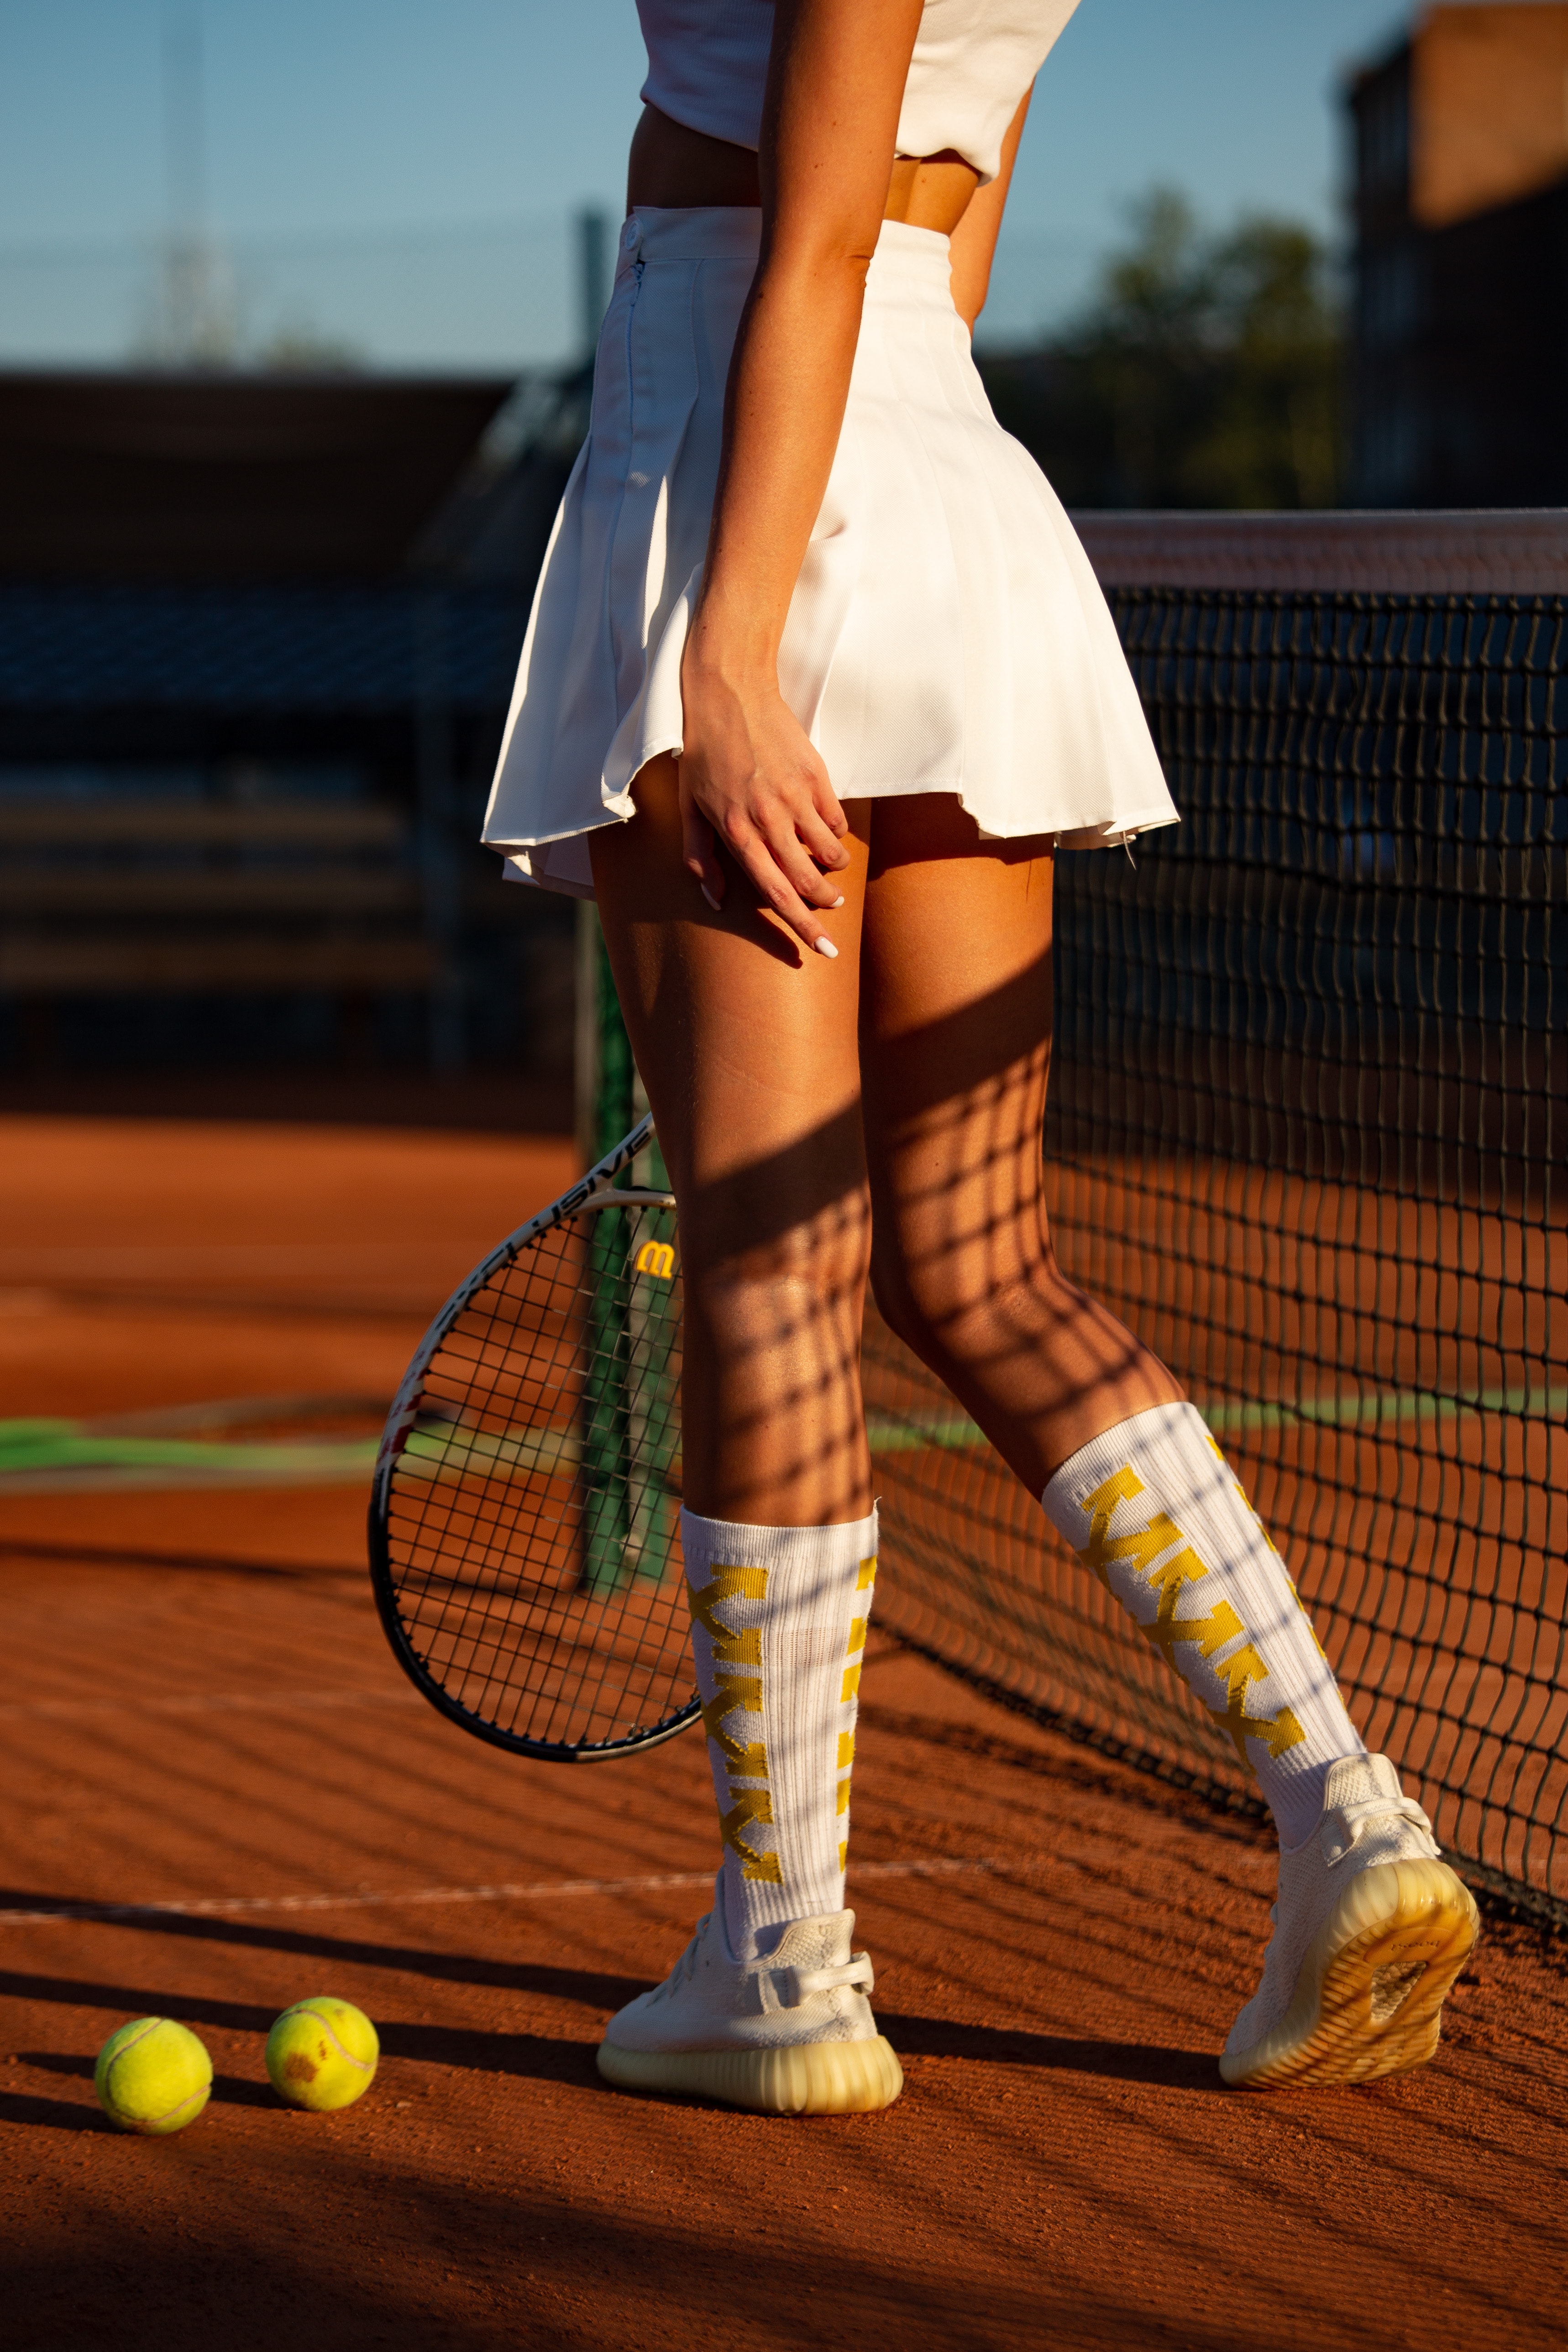
woman, footwear, shoe, leg, plant, light, dress, tartan, sports equipment, orange, flash photography, thigh, knee, wood, racquet sport, grass, sneakers, plaid, foot, human leg, electric blue, recreation, pattern, net, ball, chair, fashion accessory, Tennis Equipment, fun, flooring, player, competition event, sports, sandal, sitting, entertainment, high heels, games, uniform, ankle